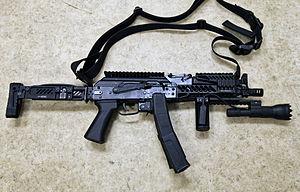
La Vityaz-SN est un Pistolet-mitrailleur d'origine russe utilisant la munitions 9 × 19 mm Parabellum développée par la firme izhmash dès 2004 et produite depuis 2008. Cette arme issue directement de la PP-19 Bizon et inspirée de l'iconique AK-47 est appréciée pour sa robustesse et figure comme le Pistolet-mitrailleur de base des Forces armées de la fédération de Russie et de la Police russe.